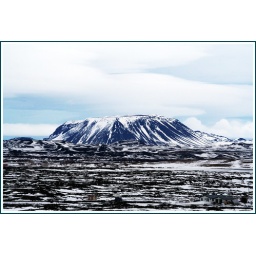
The mountain under the sky